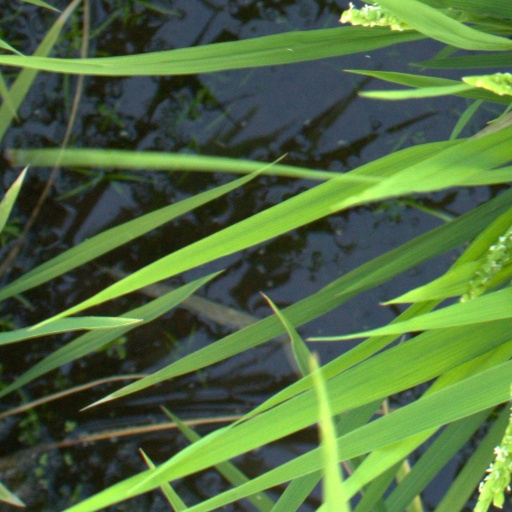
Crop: rice